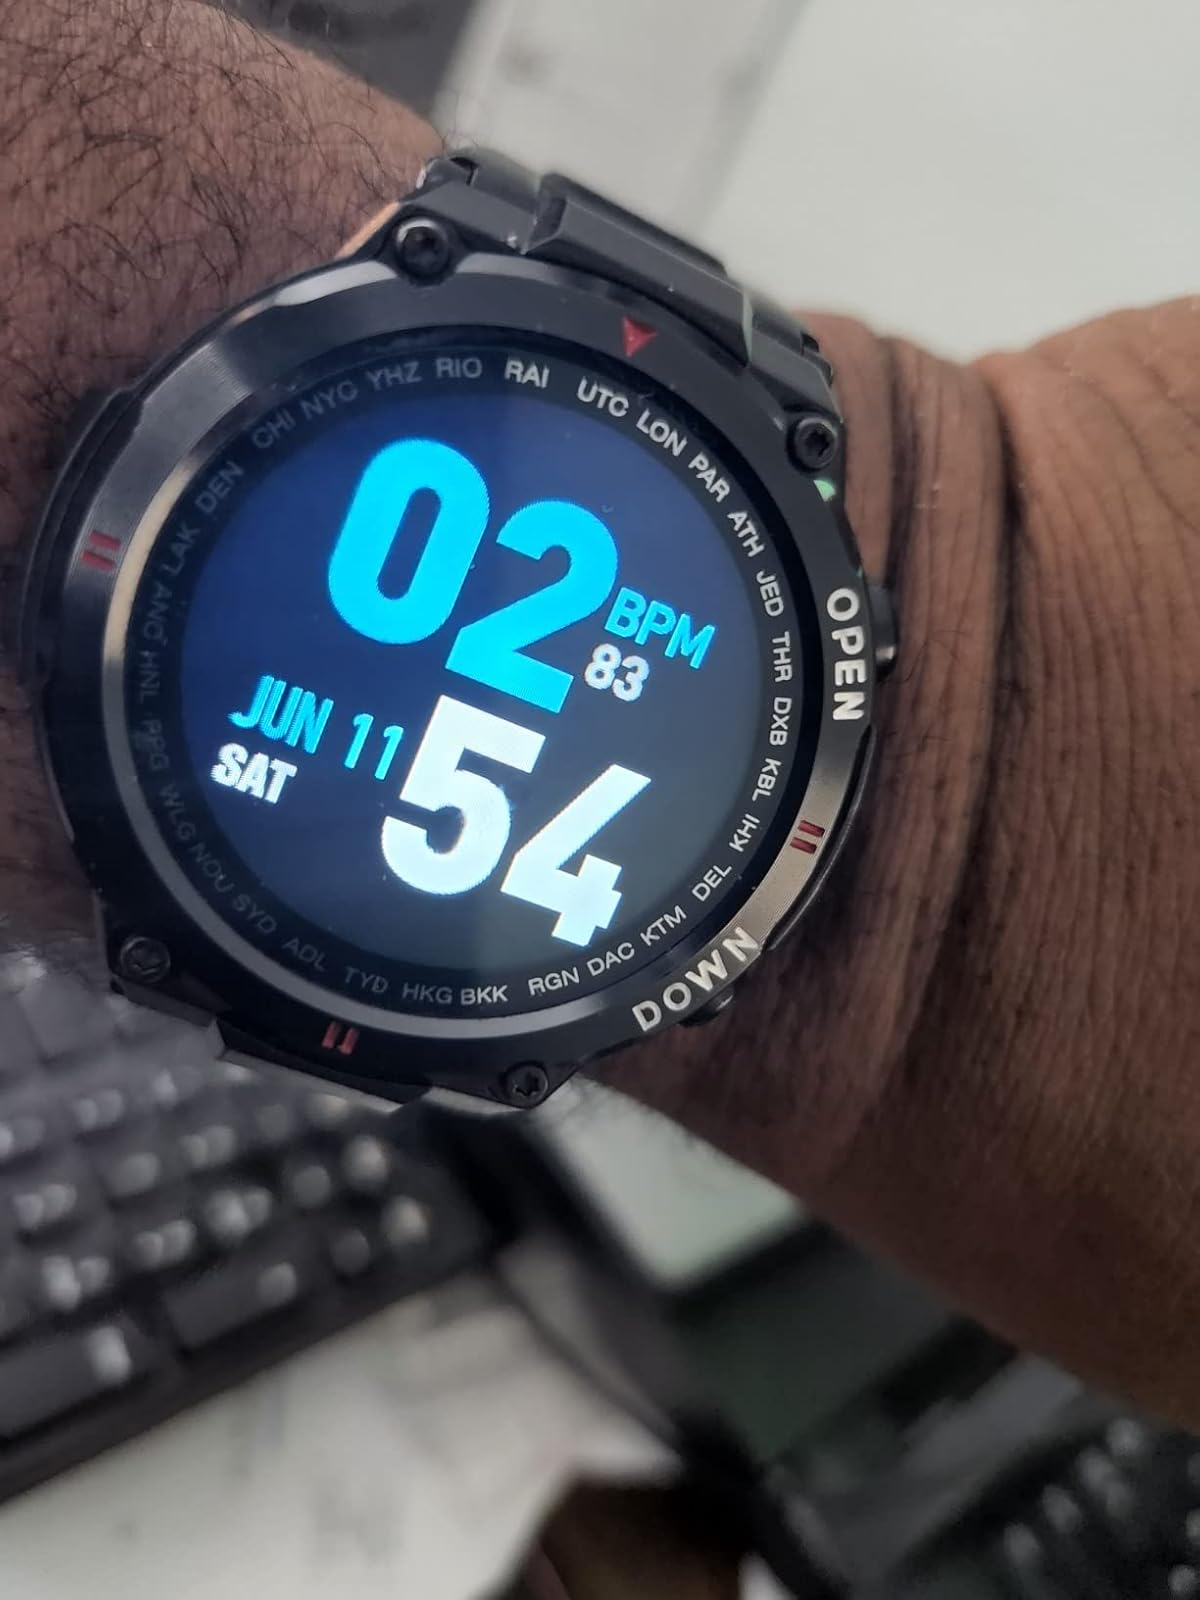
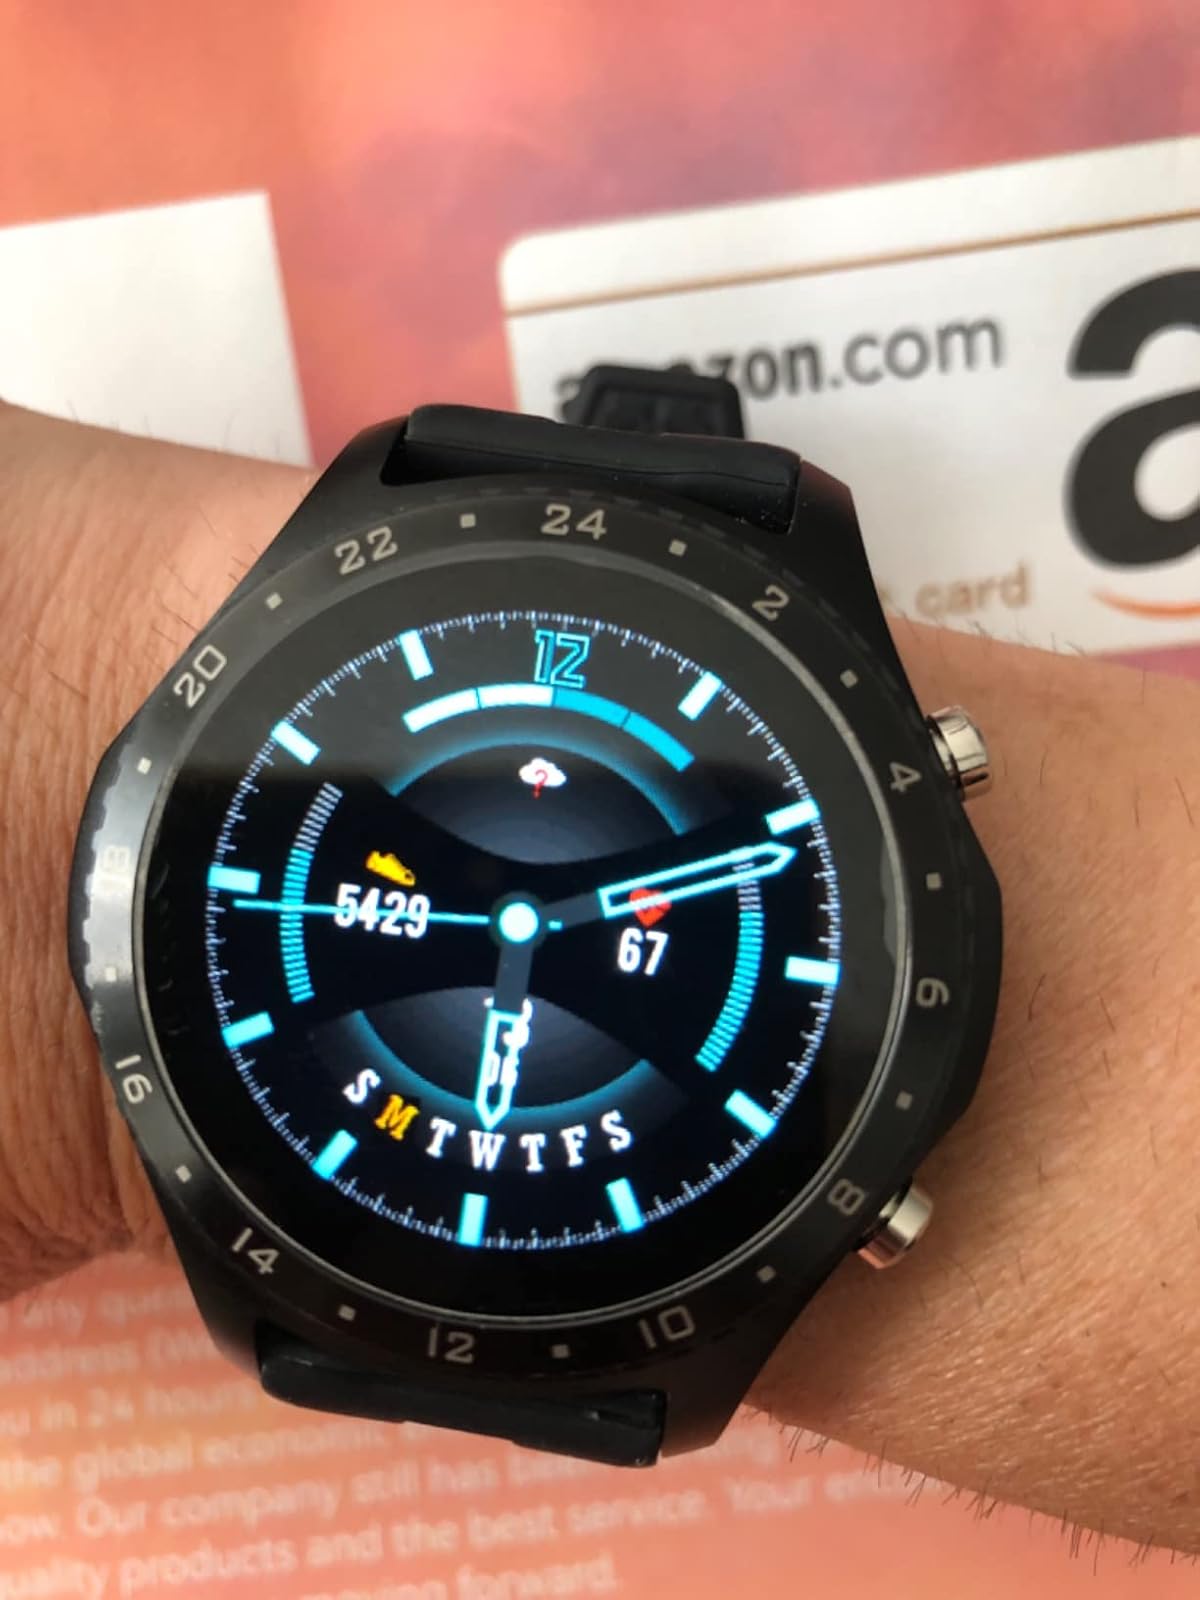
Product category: smartwatch
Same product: no